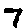
Label: 7